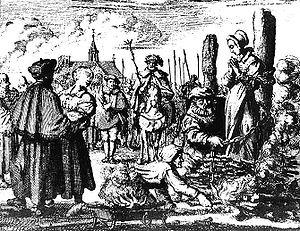
Jeanne Harvilliers, la sorcière de Ribemont, née à Verberie, en 1528 et morte sur le bûcher à Ribemont, le 30 avril 1578, est une femme qui fut accusée de maléfices et de commerce avec le diable et condamnée à mort pour sorcellerie. A la suite du jugement et de la condamnation rendue dans cette affaire, Jean Bodin écrit De la démonomanie des sorciers qui deviendra un ouvrage de référence en matière de répression de la sorcellerie.